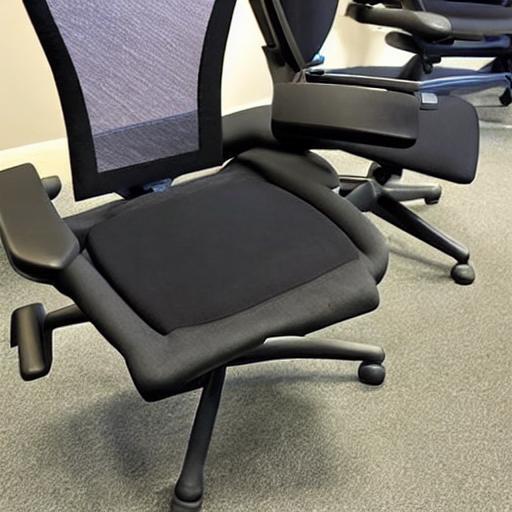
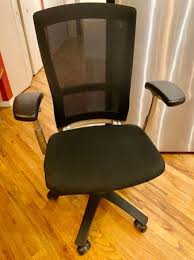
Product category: items_chair
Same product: no